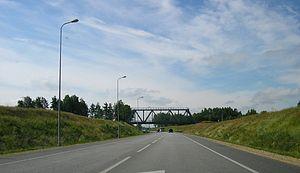
Cet article liste les routes nationales en Lettonie: